Thermal transpiration

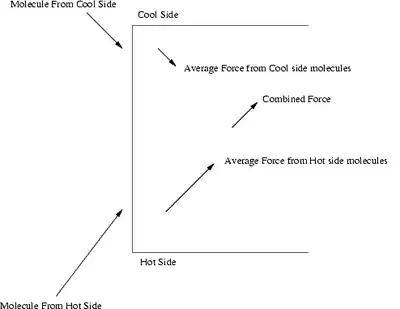
Diagram showing pressure difference induced by a temperature difference.

Thermal transpiration (or thermal diffusion) refers to the thermal force on a gas due to a temperature difference. Thermal transpiration causes a flow of gas in the absence of any other pressure difference, and is able to maintain a certain pressure difference called thermomolecular pressure difference in a steady state. The effect is strongest when the mean free path of the gas molecules is comparable to the dimensions of the gas container.